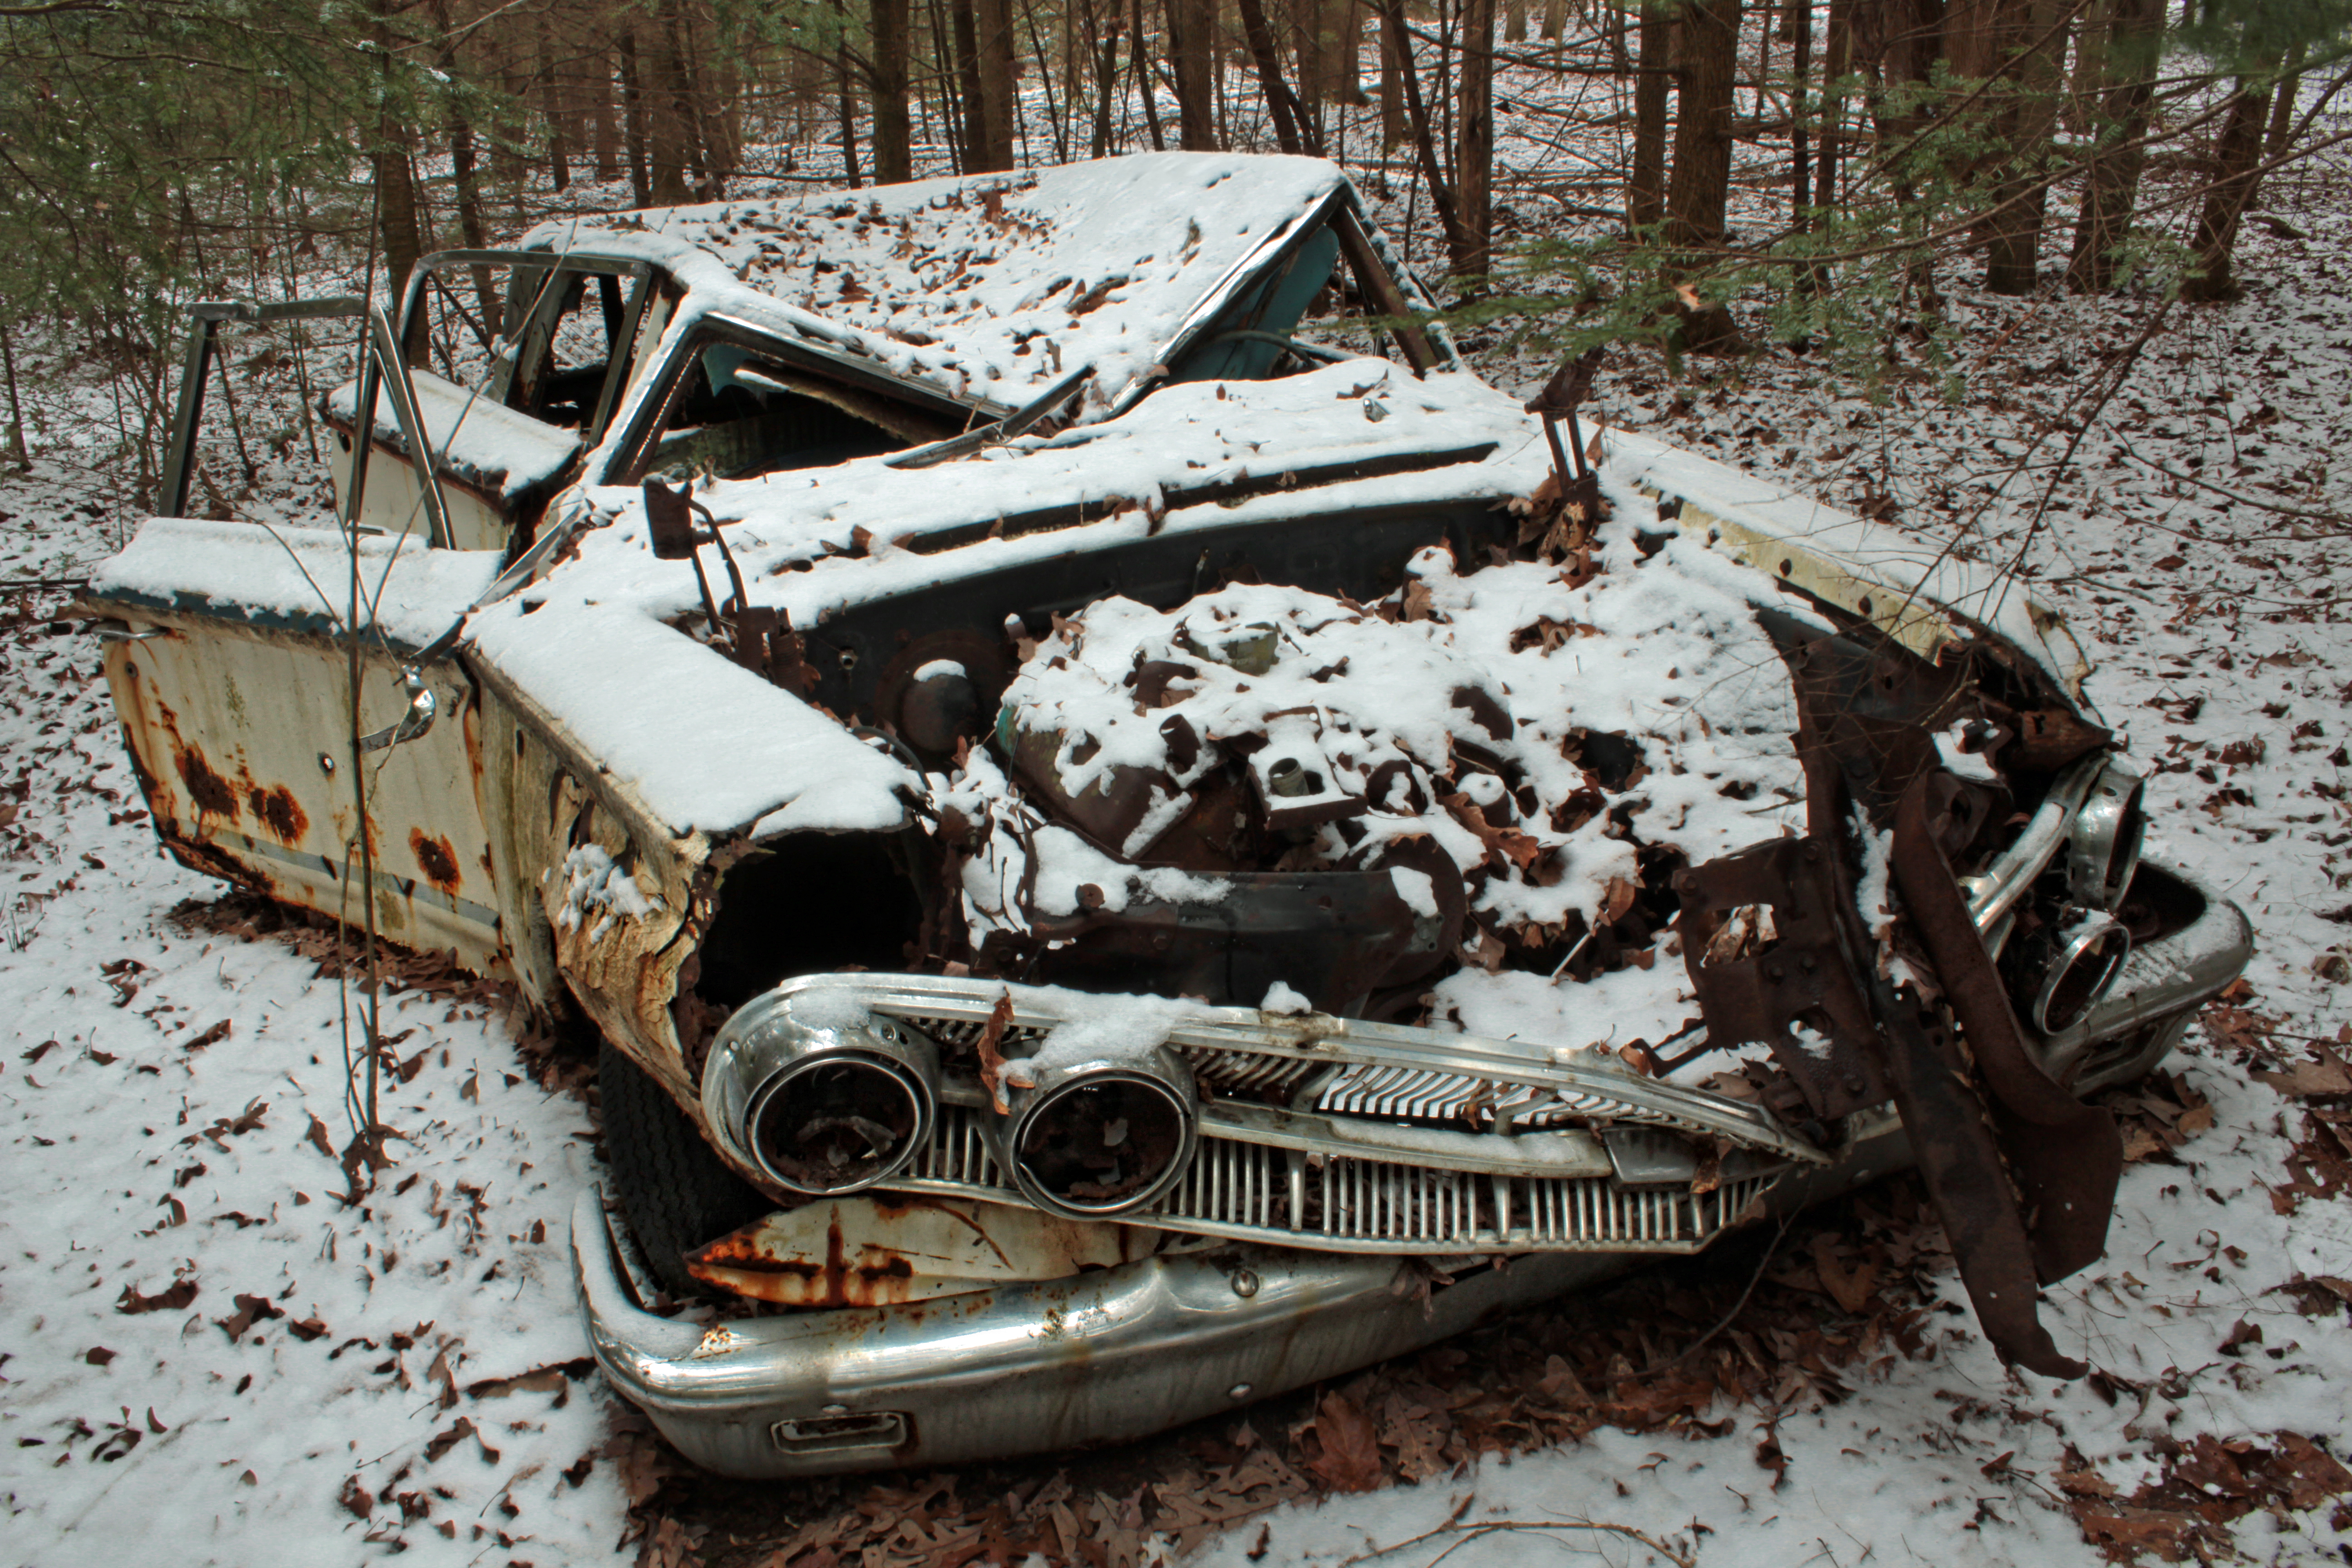
forest, snow, winter, hiking, car, rust, vehicle, abandoned, motor vehicle, vintage car, trees, creativecommons, coniferous, ruins, engine, dilapidated, clintoncounty, pennsylvania, stategameland295, stategamelands295, sgl295, cherryrungamelands, scrap, land vehicle, automobile make